Jongblood Primary

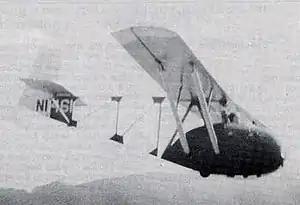

The Jongblood Primary is an American single-seat, high-wing, strut-braced primary glider designed by Mike Jongblood of southern California and first flown in 1967. The aircraft is unusual in that primary gliders went out of fashion in the 1930s and few have been built since.